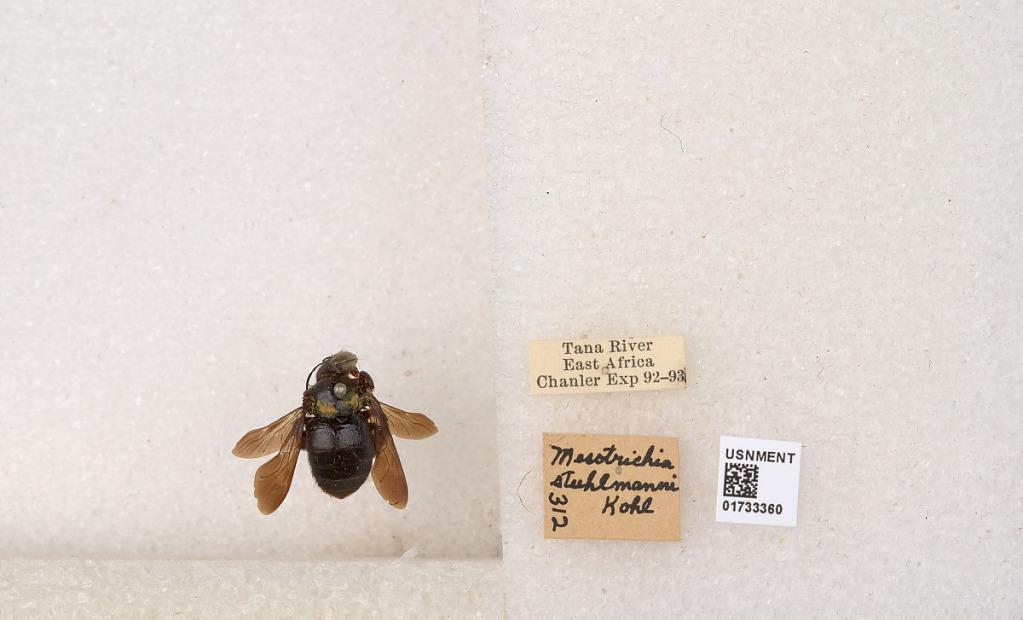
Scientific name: Xylocopa (Koptortosoma) flavicollis (De Geer)
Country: Kenya
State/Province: Tana River
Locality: East Africa
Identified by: Kohl